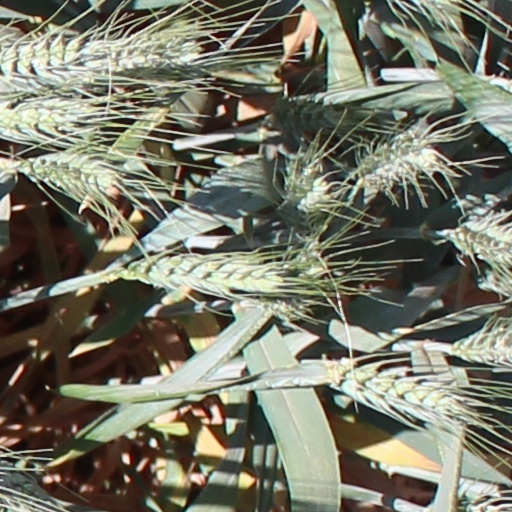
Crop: wheat